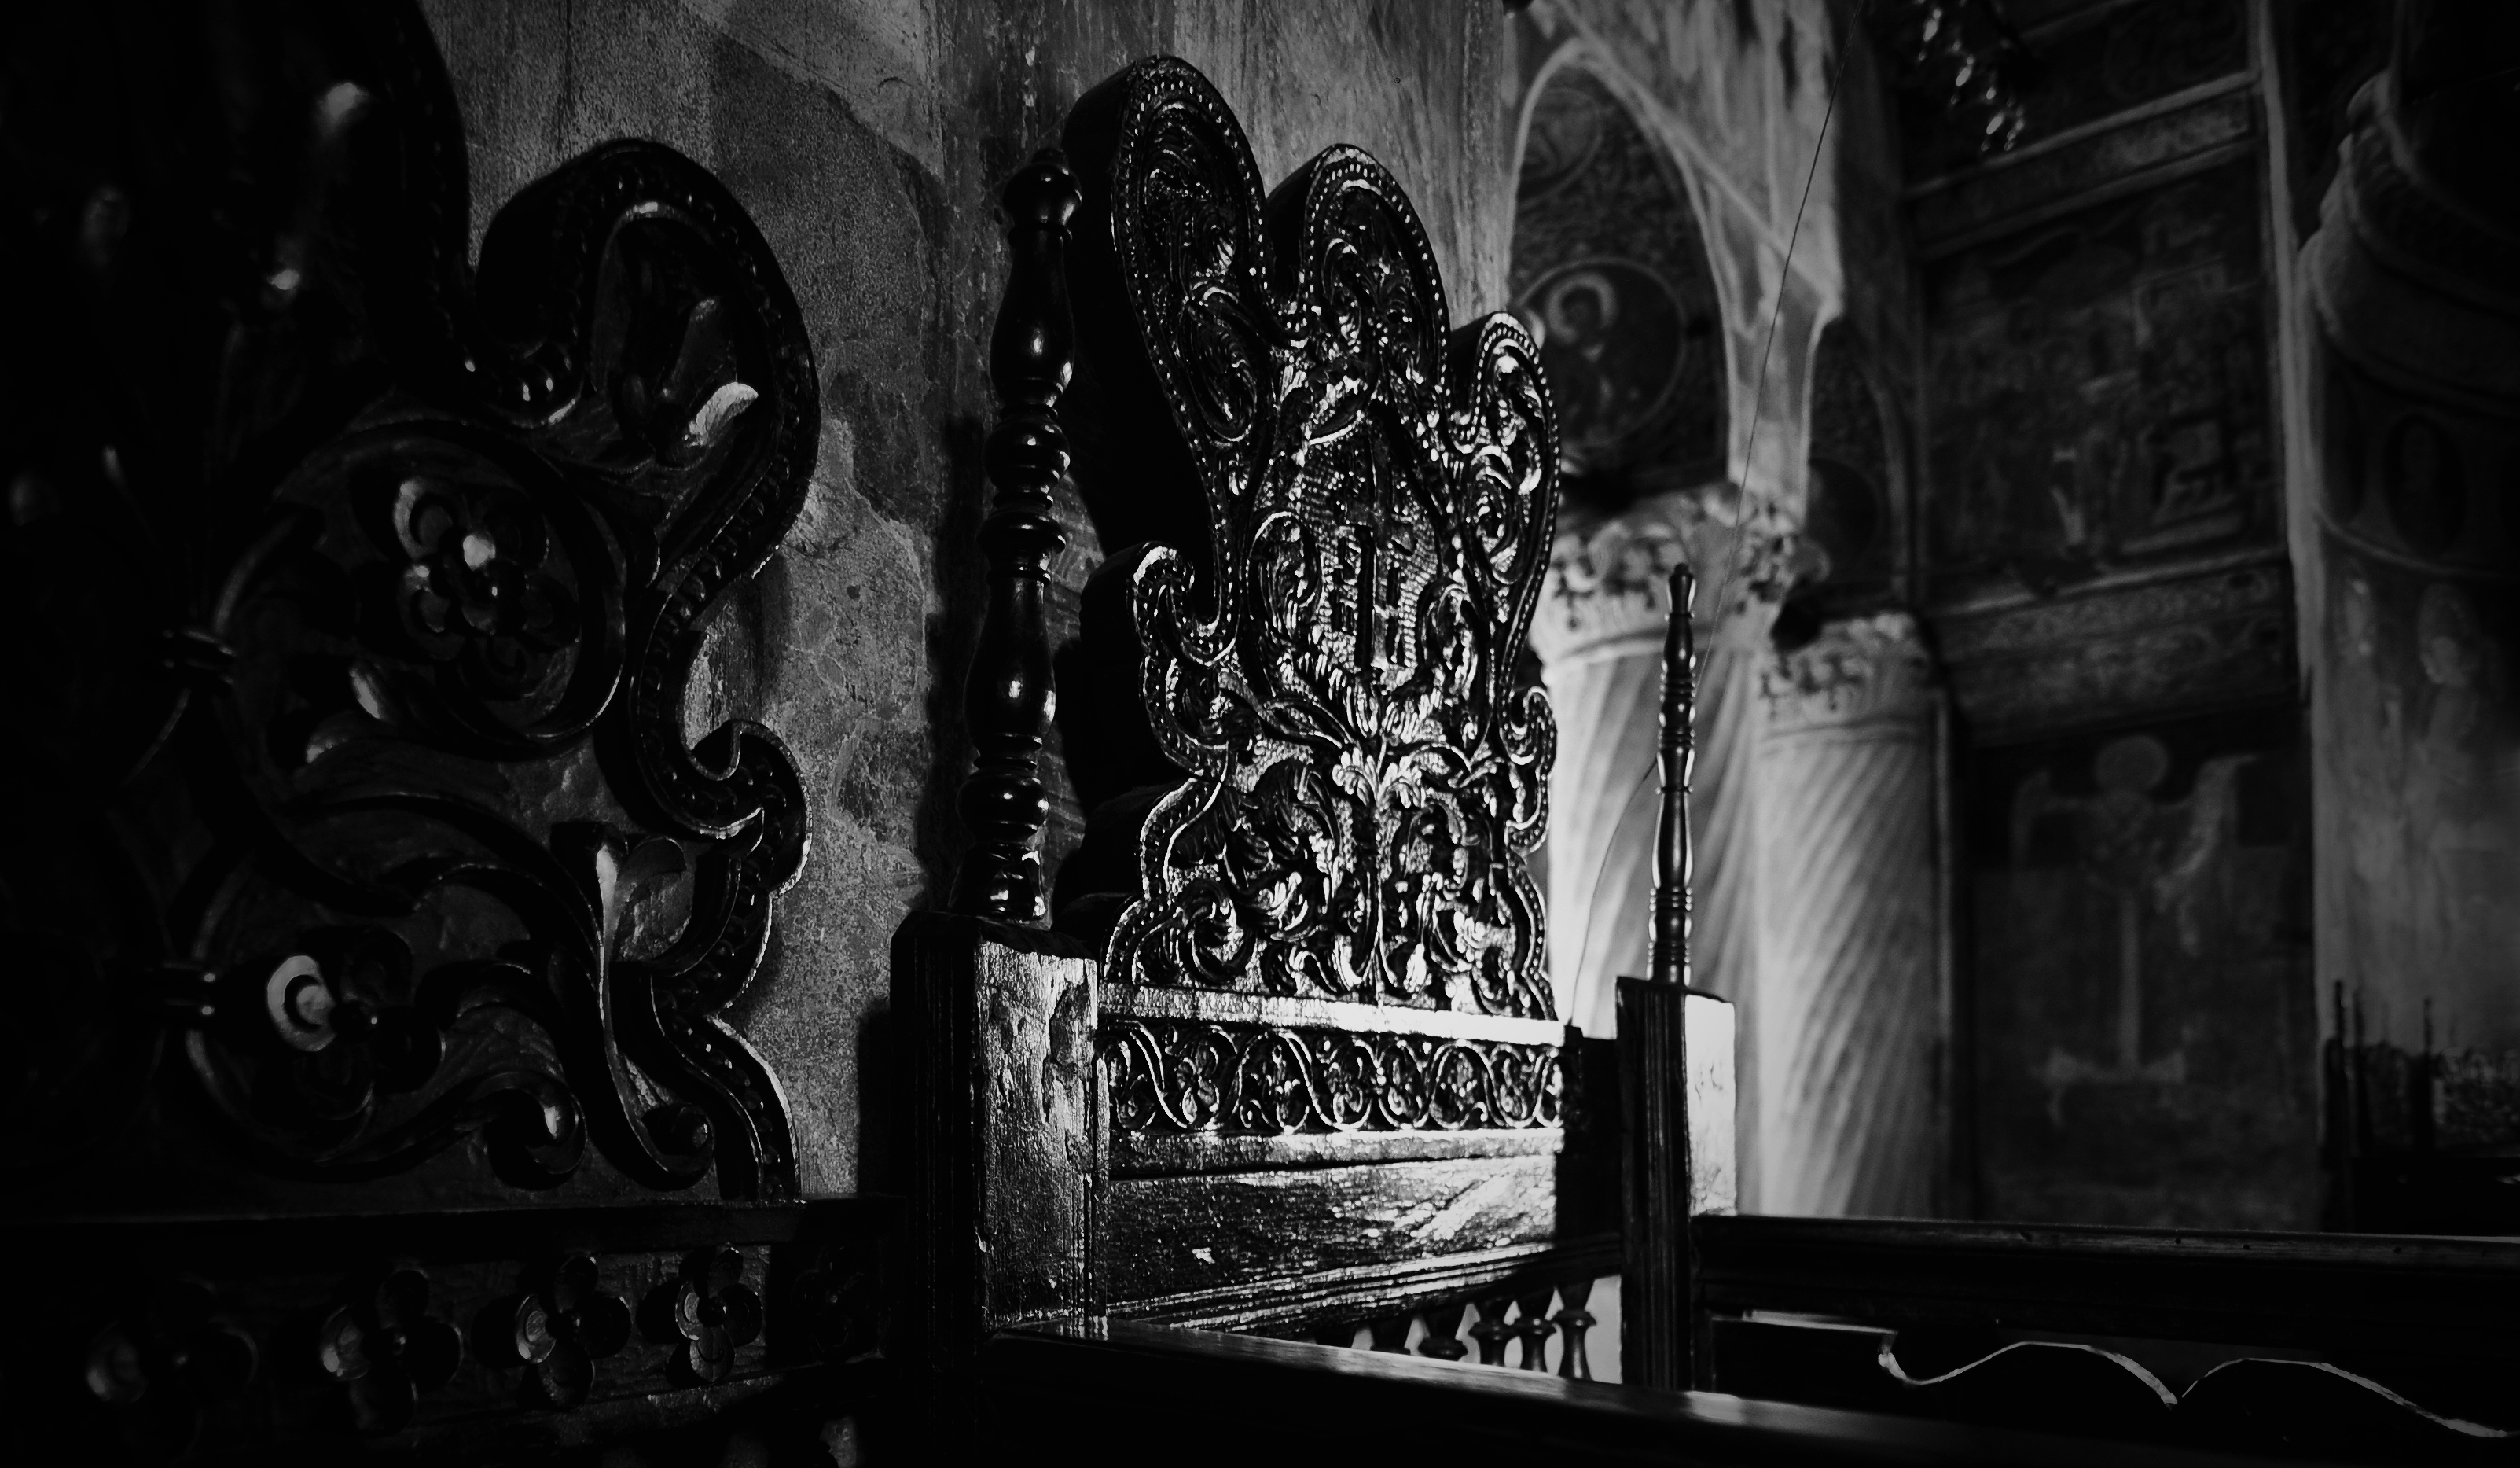
light, black and white, architecture, wood, white, night, photography, texture, seat, interior, building, monument, photo, religion, darkness, church, black, monochrome, christian, lighting, photos, religious, de, monastery, symmetry, churches, photograph, fotografie, christianity, romana, orthodox, detail, nave, eastern, fresco, strana, romania, bucharest, convent, bor, biserica, arhitectura, orthodoxy, lumina, naos, romanian, ortodoxa, patrimoniu, ortodox, fresca, frescoes, manastirea, manastire, ortodoxia, ortodoxie, ecclesiastical, bisericeasc, cladire, edificiu, bucuresti, centrulvechi, lipscani, stavro, lemn, stavropoleos, brancovenesc, 1724, detaliu, lmibiima1946401, cre tinism, cre tin, jilt, monochrome photography, film noir